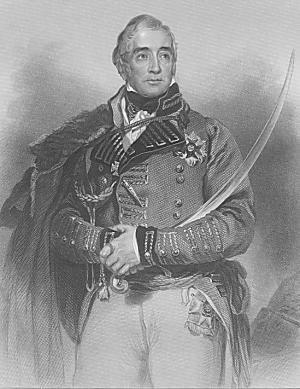
La bataille de Barrosa, également connu sous le nom de bataille de Chiclana, se déroule le 5 mars 1811 près de Cadix, au sud de l'Espagne. Elle oppose le 1ᵉʳ corps d'armée du maréchal Claude-Victor Perrin à un corps expéditionnaire anglo-espagnol commandé par les généraux Thomas Graham et Manuel la Peña. Tactiquement favorable aux Alliés, l'affrontement se solde néanmoins sur un statu quo stratégique.